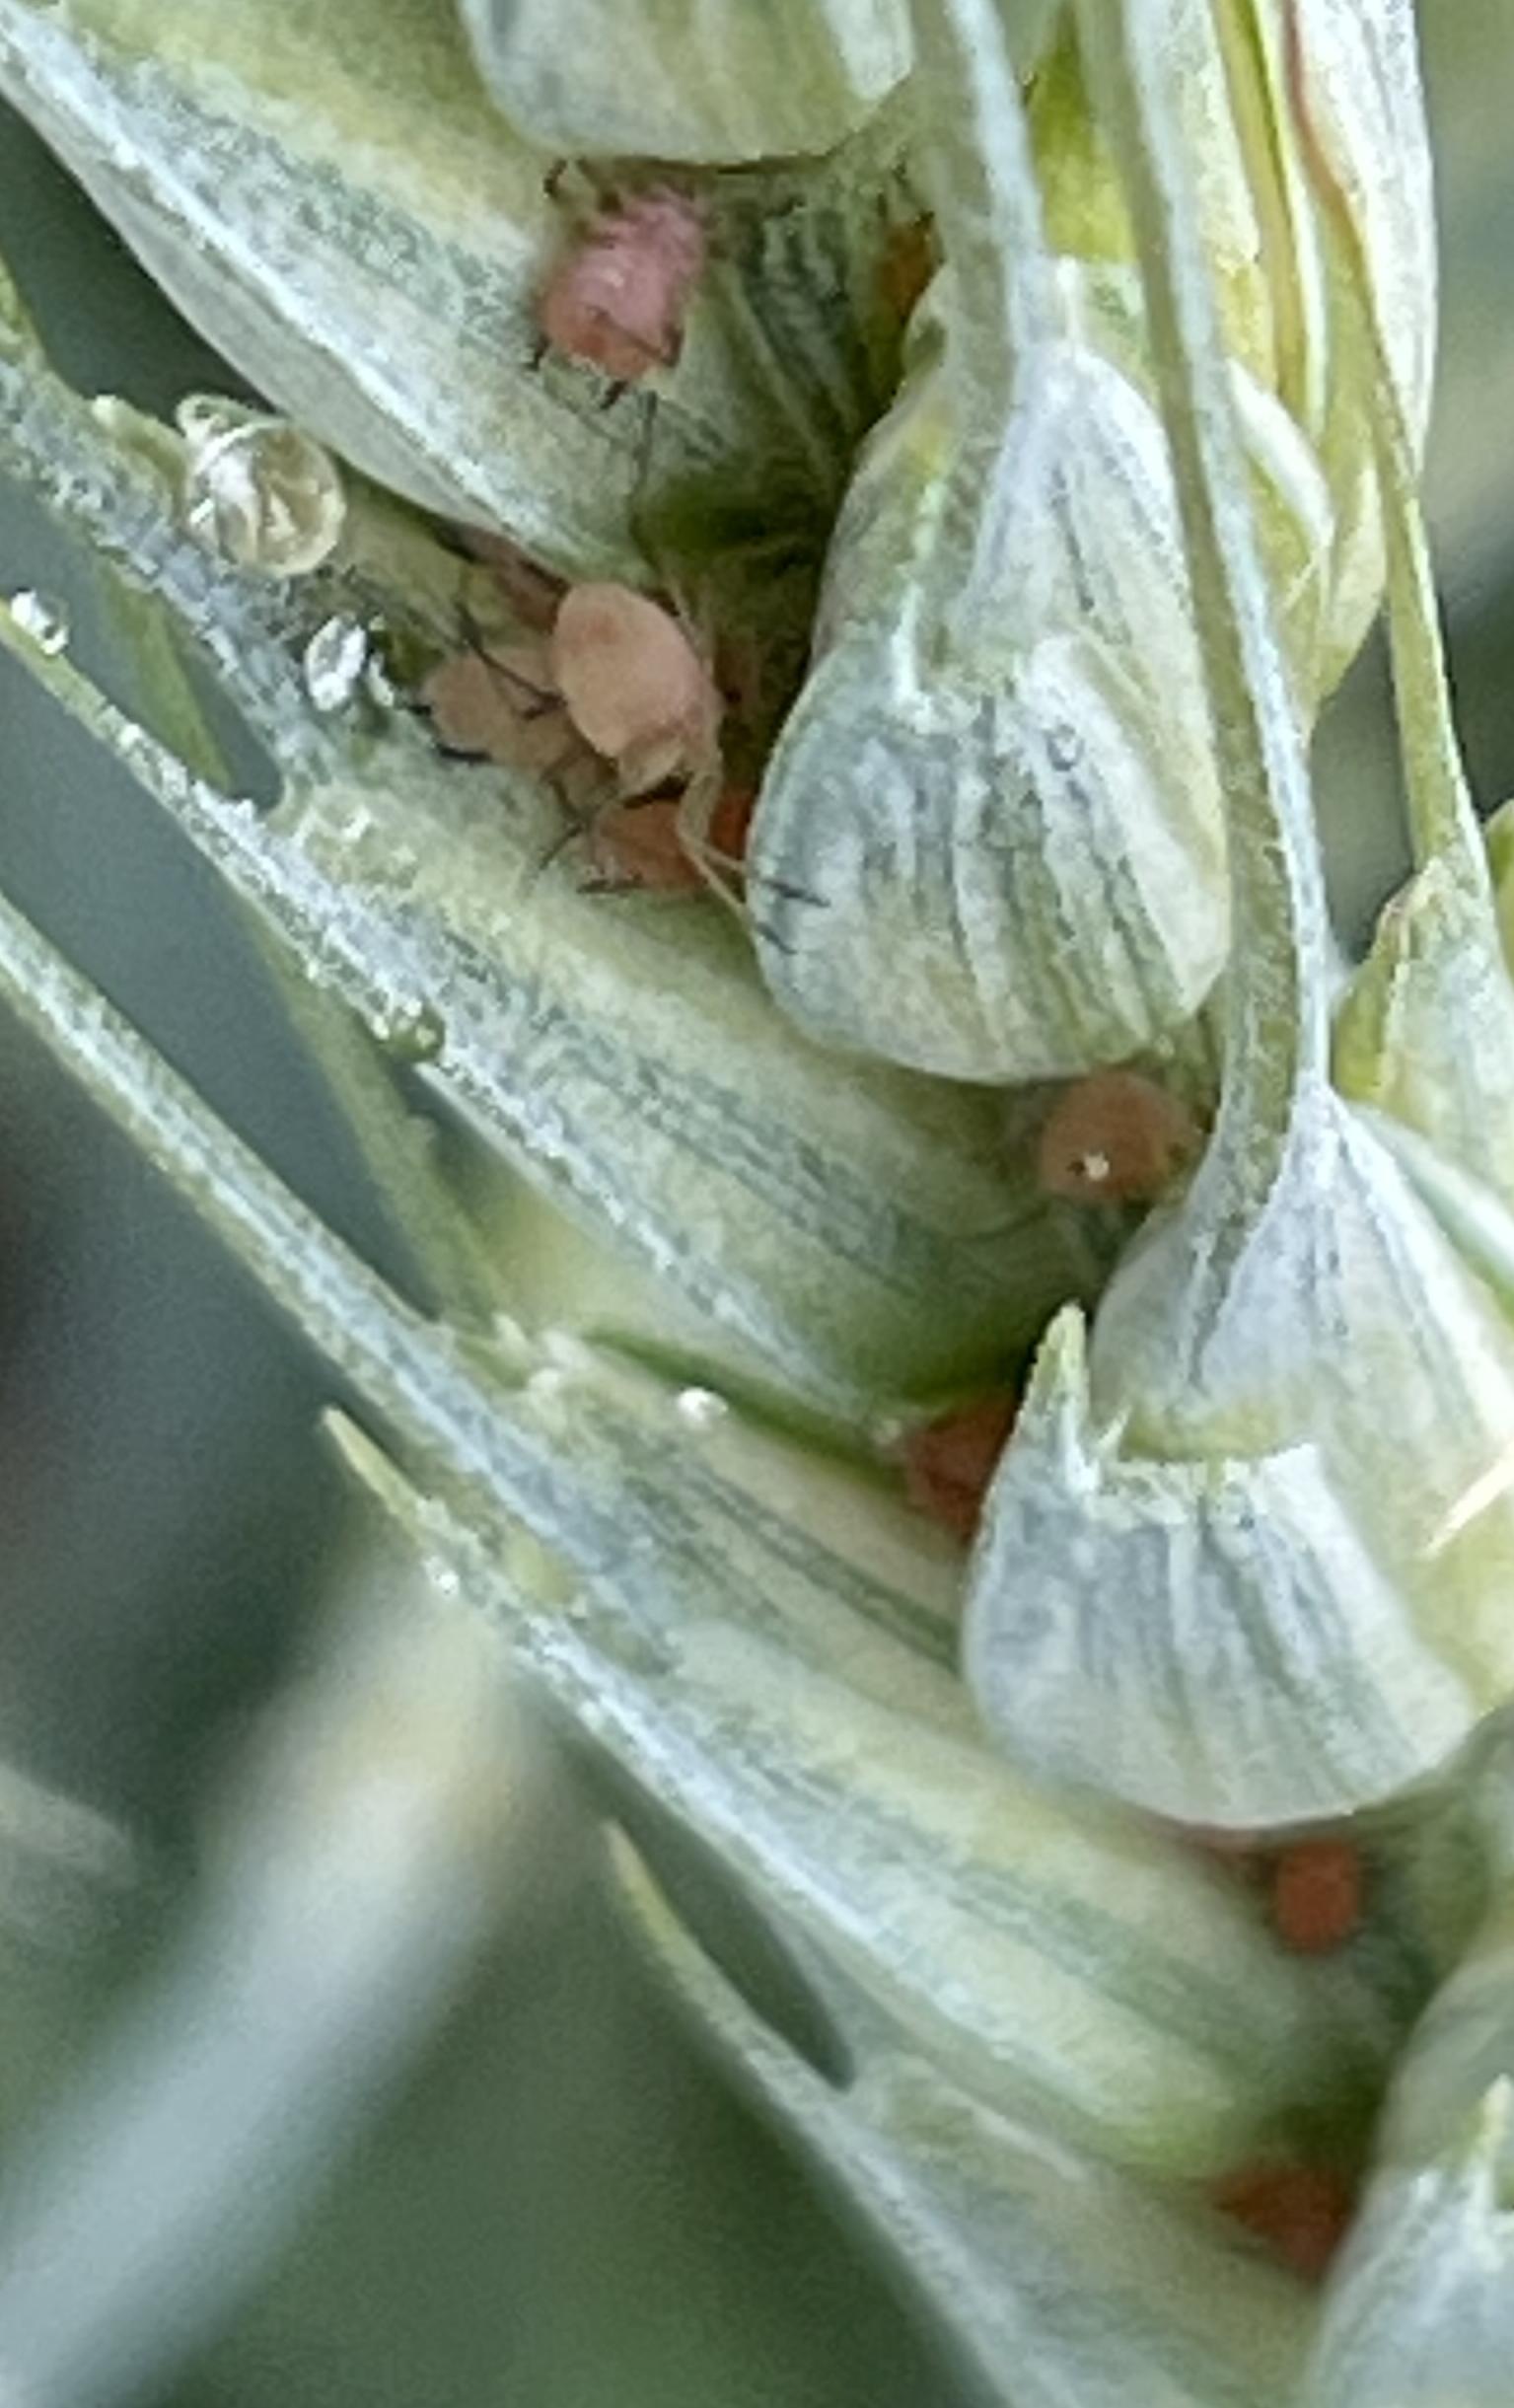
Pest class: english_grain_aphid